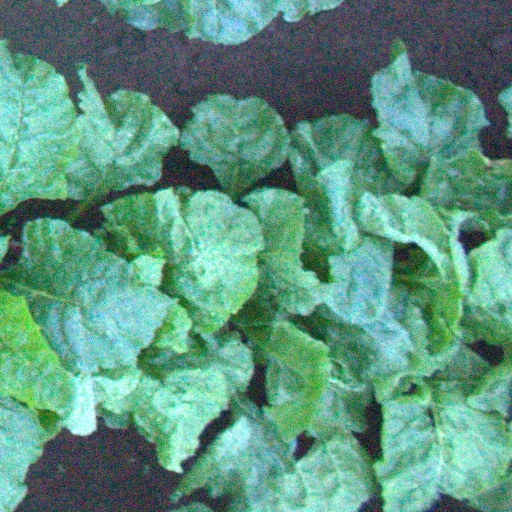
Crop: sugar beet